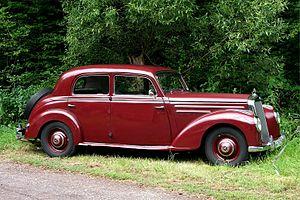
La Mercedes-Benz 220 est une voiture de tourisme fabriqué par Mercedes-Benz entre 1951 et 1955.